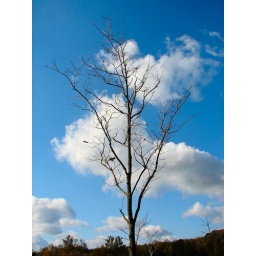
A bare tree in the Grimes Lake Marshland in Orange County, Indiana.